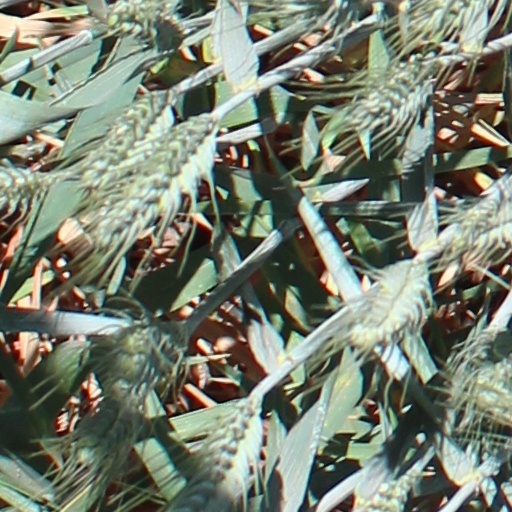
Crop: wheat